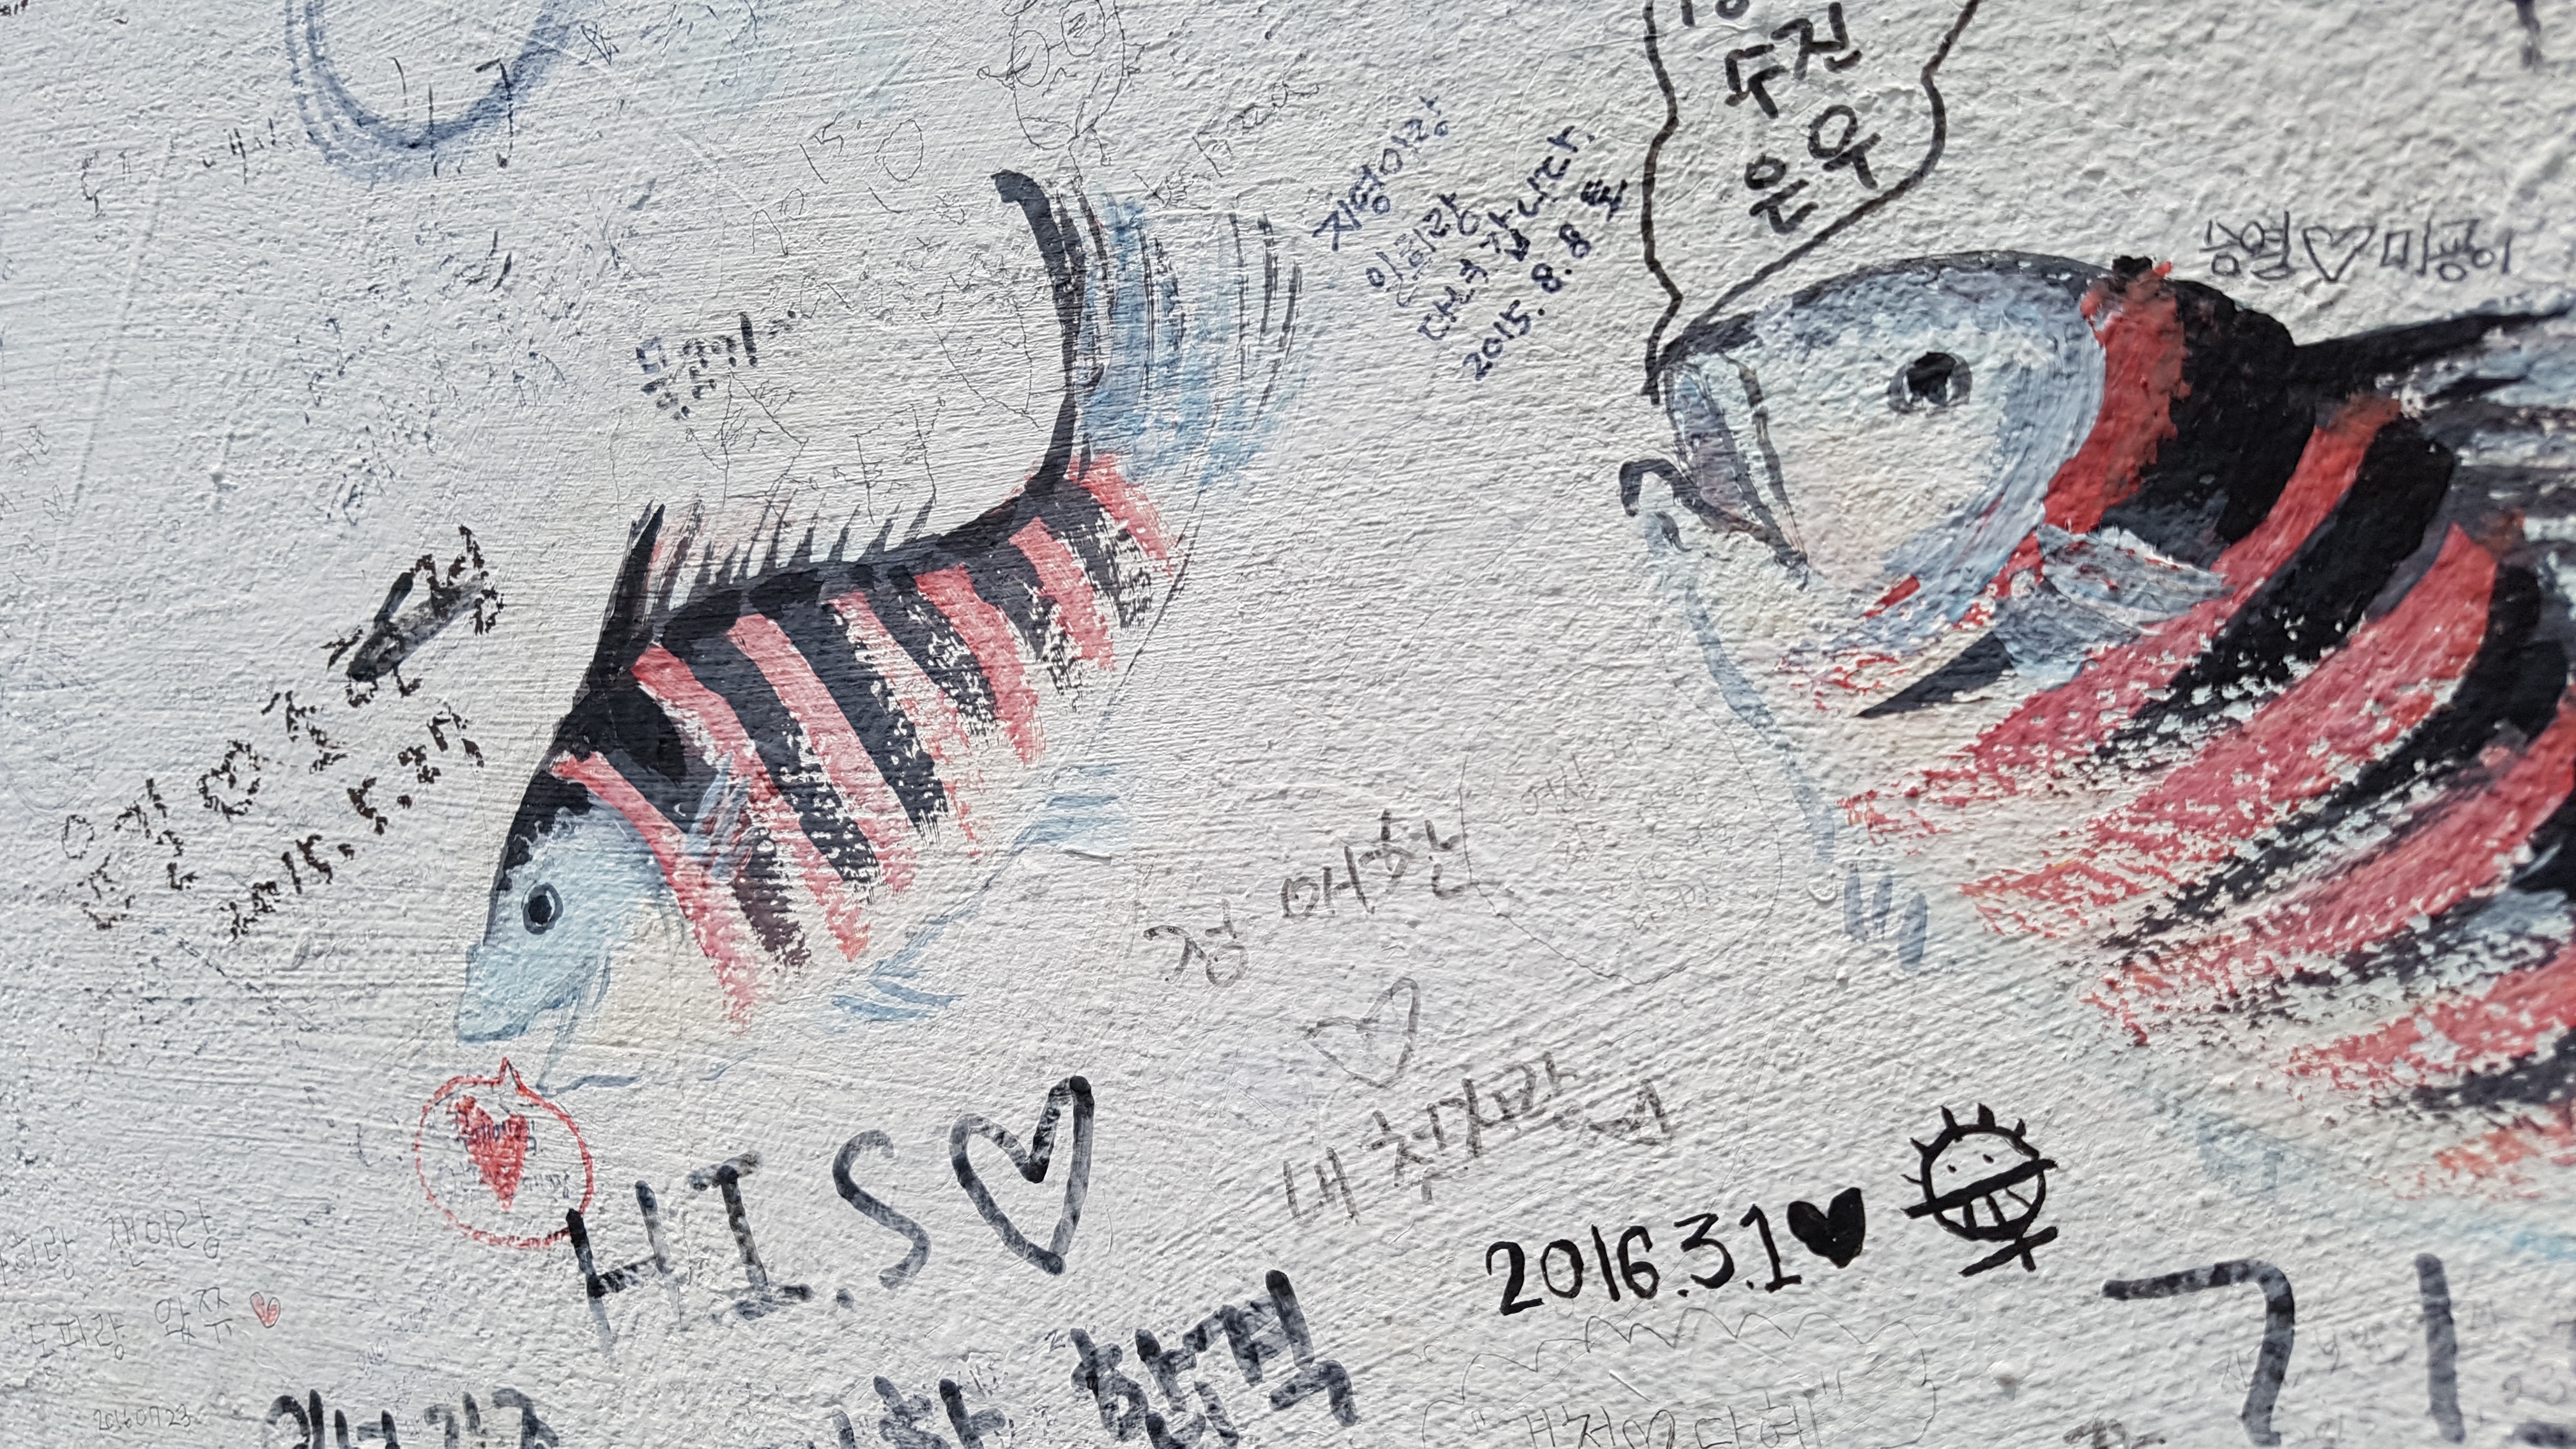
wall, fish, graffiti, street art, art, figure, sketch, drawing, illustration, mural, calligraphy, organization